Cabaret

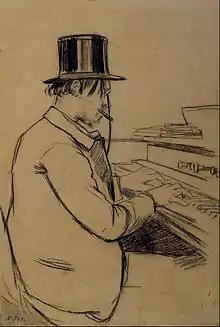
The composer Eric Satie playing the harmonium at (1880s)

In the 18th century, the "café-concert" or "café-chantant" appeared, which offered food along with music, singers, or magicians. The most famous was the "Cafe des Aveugles" in the cellars of the Palais-Royal, which had a small orchestra of blind musicians. In the early 19th century, many cafés-chantants appeared around the city; the most famous were the Café des Ambassadeurs (1843) on the Champs-Élysées and the Eldorado (1858) on boulevard Strasbourg. By 1900, there were more than 150 cafés-chantants in Paris.